Tirupati

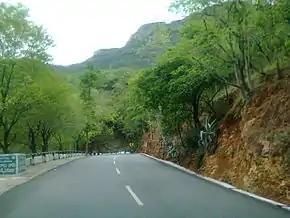
Tirupati Ghat Road

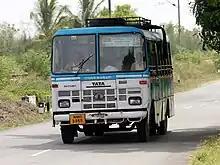
Sapthagiri Express bus of APSRTC

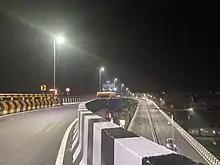
Srinivasa Sethu Flyover View

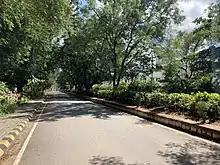
Veterinary University Road

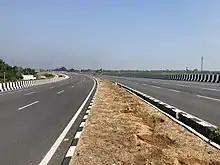
NH 140 near Tirupati

The city is well connected to major cities through national and state highways. National highways passing through Tirupati are National Highway 71 (which connects Madanapalle and Kadiri), and National Highway 140 connecting Tirupati with Puthalapattu. Within Tirupati Urban Development Authority Limits, there are two additional national highways, namely, NH 716 and NH 565. NH 716 connects Renigunta part of Tirupati to Chennai and Muddanur (via Kadapa and Rajampet). NH 565 on the other hand connects NH 71 to NH 65 - it starts from Yerpedu area of Tirupati and ends at Nakrekal in Nalgonda district.